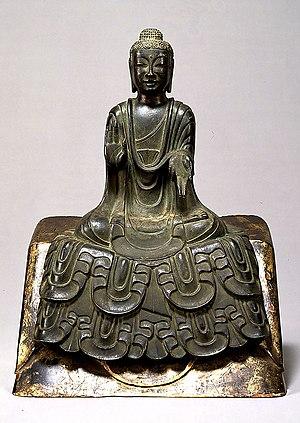
Buddha assis. Période d'Asuka, 7e siècle. Bronze, H. 27,9 cm. Bien culturel important n°145, trésor du Hōryū-ji. Musée national de Tokyo
L'art japonais date des premières traces découvertes au Japon, dans les environs du Xᵉ millénaire av. J.-C., jusqu'à nos jours.